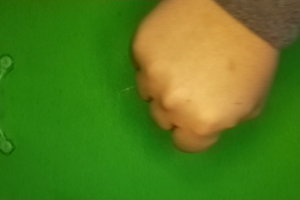
Label: rock